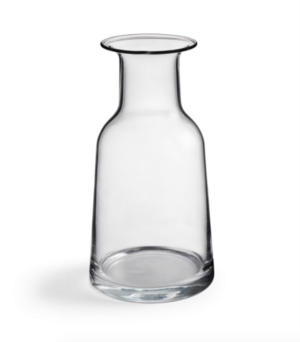
Christoffer Harlang
Hammer Decanter Christoffer Harlang Skagerak Denmark
Decanter
Christoffer Frantz Knud Sønderby Harlang er en dansk arkitekt, designer og forfatter]] og professor ved Kunstakademiet.